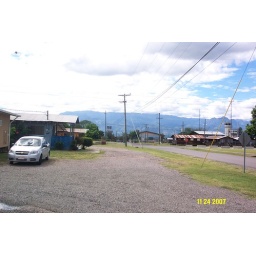
Standing at the bus stop looking west. We are in a valley between two mountain ridges.